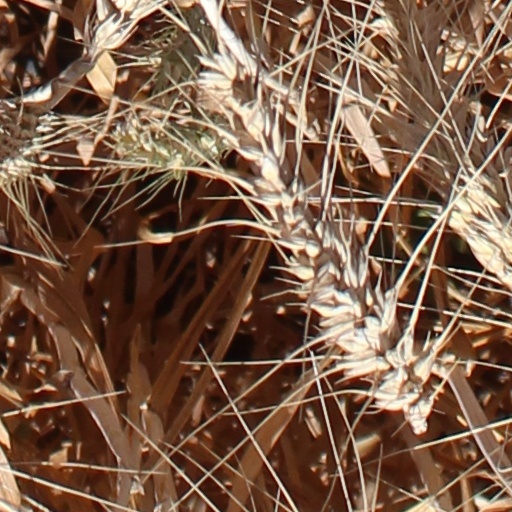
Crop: wheat